Goumoens-la-Ville

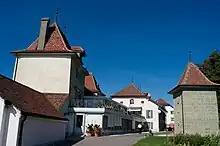
Castle and buildings in Goumoens-la-Ville

Goumoens-la-Ville has a population of 650. , 7.6% of the population are resident foreign nationals. Over the last 10 years (1999–2009 ) the population has changed at a rate of 7.3%. It has changed at a rate of 16.2% due to migration and at a rate of -9.1% due to births and deaths.